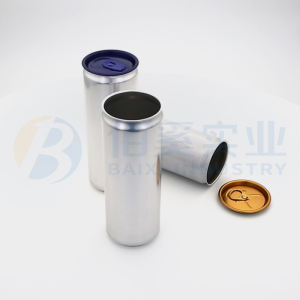
Label: metal